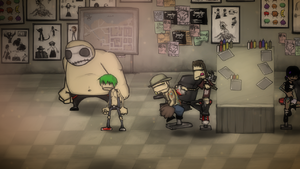
Charlie Murder est un jeu vidéo de type beat them all développé par Ska Studios et édité par Microsoft Game Studios, sorti en 2013 sur Xbox 360 puis réédité en 2017 sur Windows, Mac et Linux.